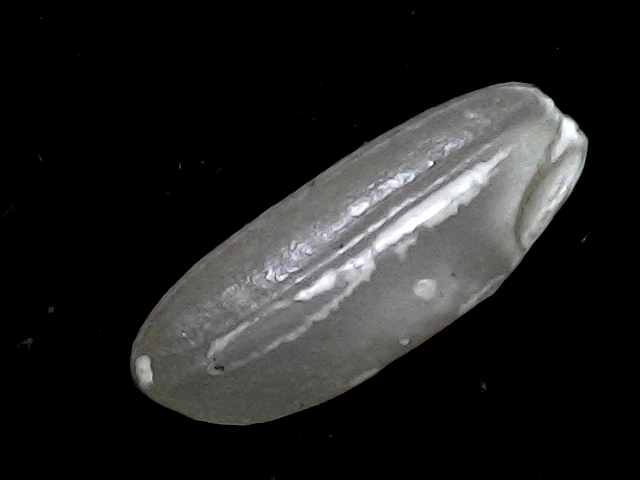
Rice variety: BD91